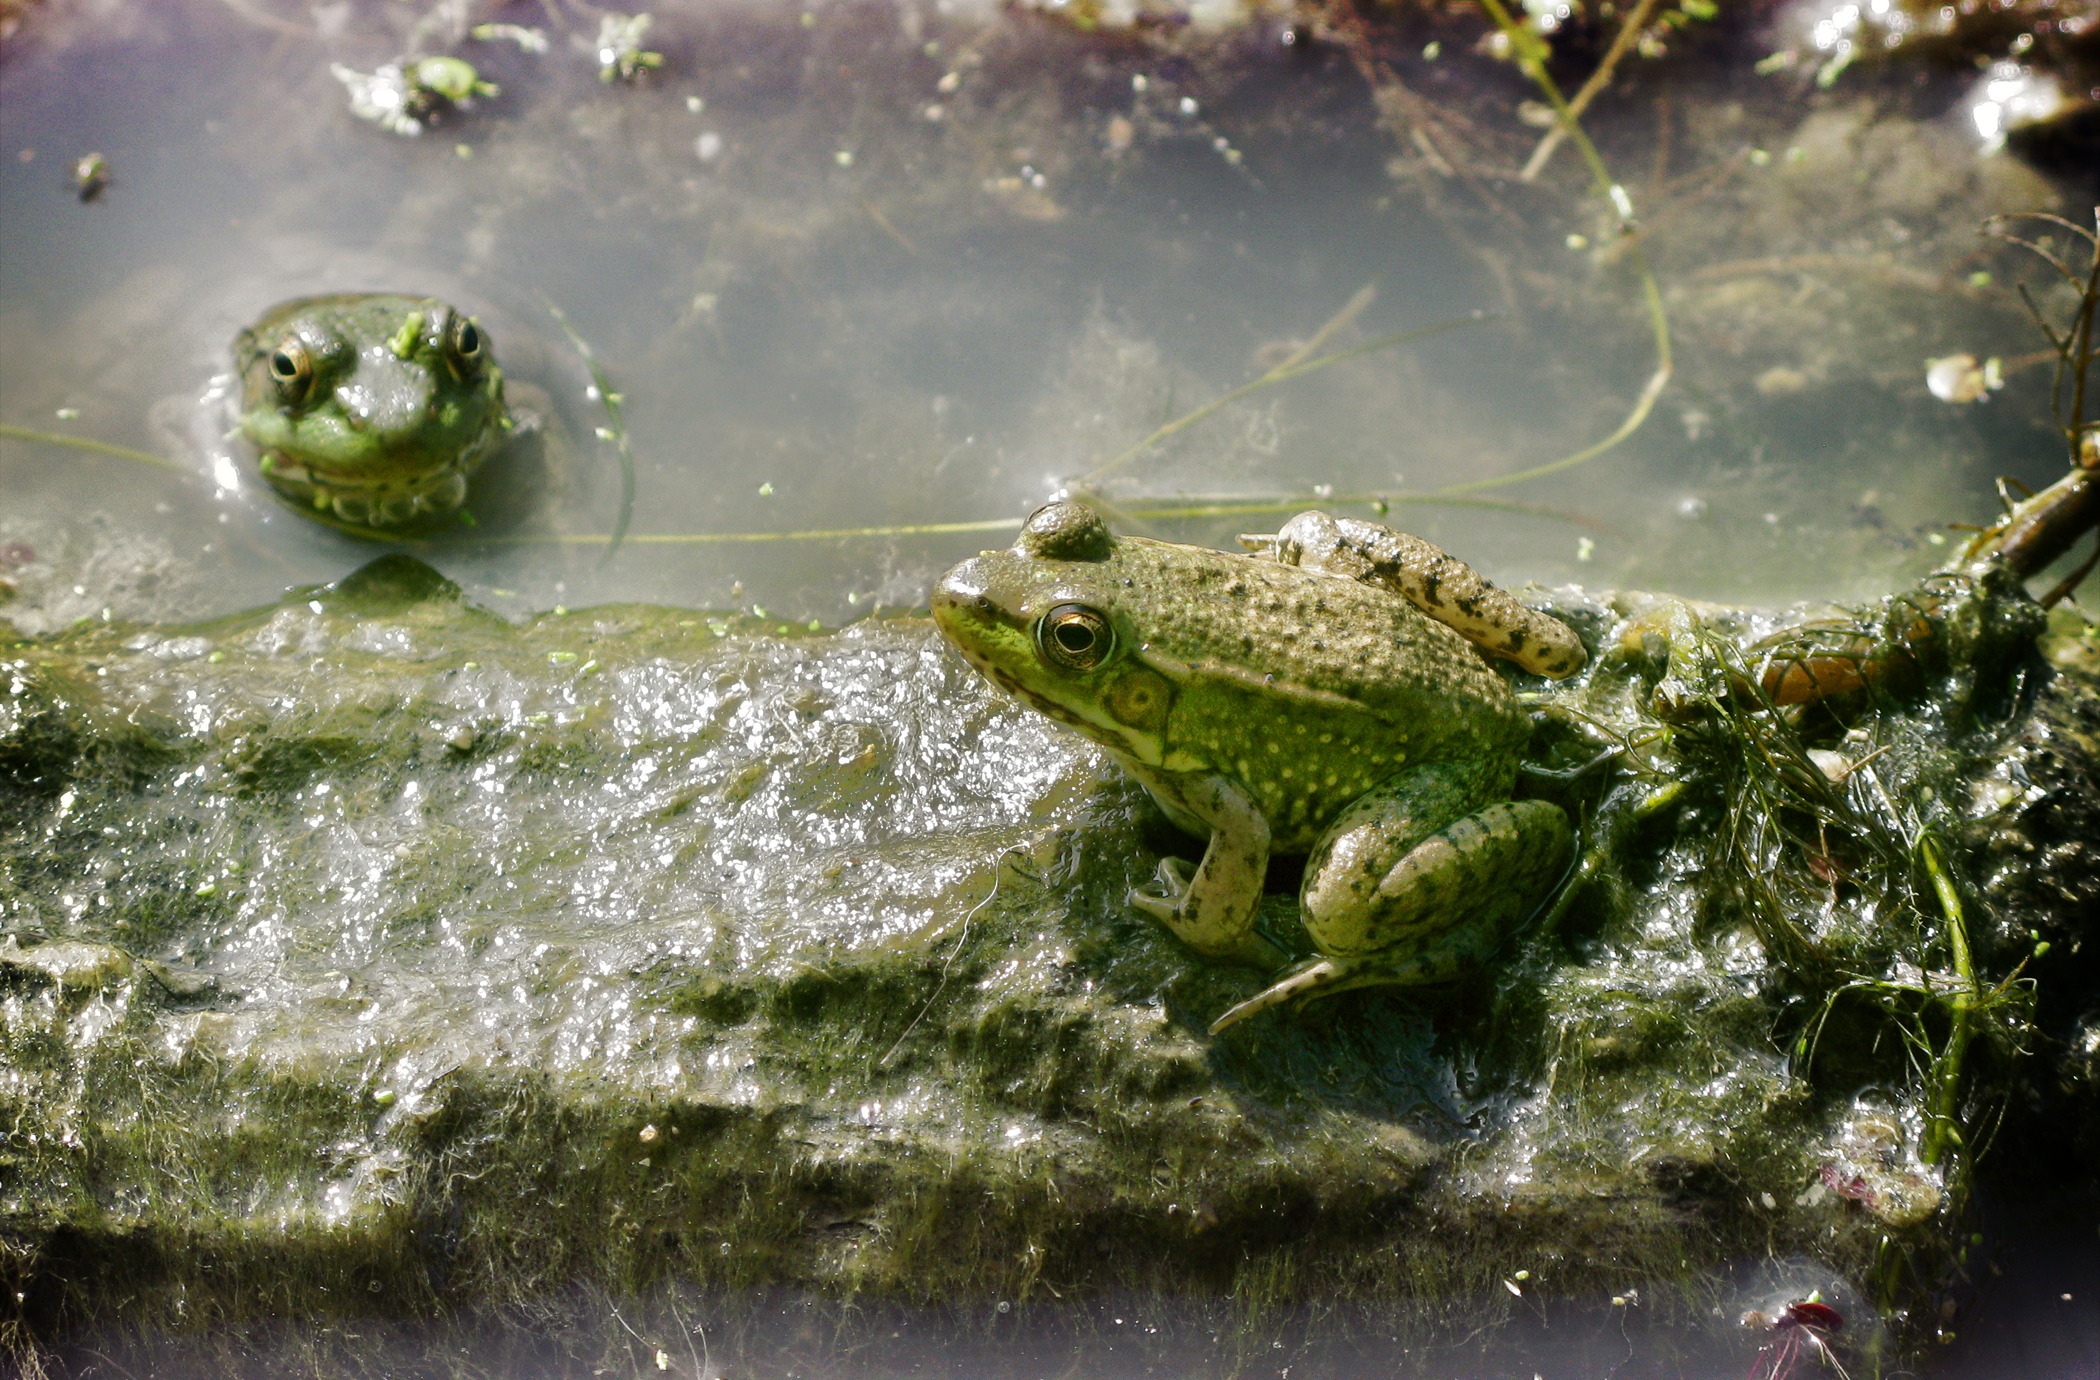
water, nature, wilderness, animal, wildlife, wild, environment, green, biology, frog, amphibian, fauna, crocodile, outdoors, zoology, slimy, vertebrate, species, macro photography, bullfrog, ranidae, marine biology